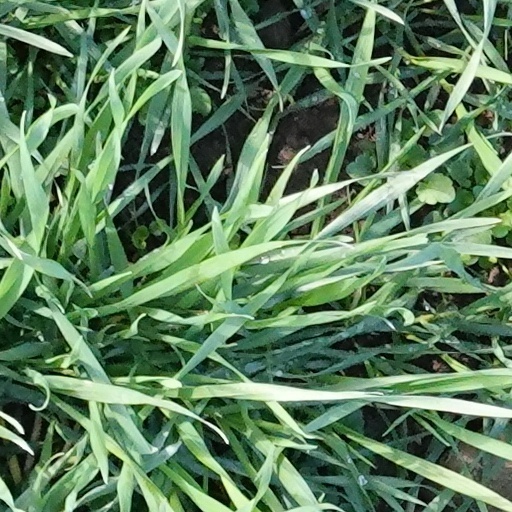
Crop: wheat